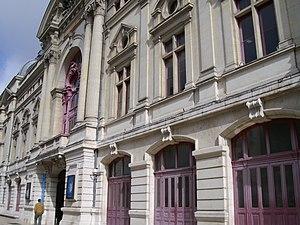
Opéra de Tours.
Tours est une ville de l'Ouest de la France, sur les rives de la Loire et du Cher, dans le département d'Indre-et-Loire, dont elle est le chef-lieu. La commune est le chef-lieu de la métropole Tours Val de Loire et constitutive, avec son intercommunalité, de l’une des 22 métropoles françaises officielles.
Ce tableau présente la liste de tous les monuments historiques classés ou inscrits dans la ville de Tours, Indre-et-Loire, en France.
Le Grand Théâtre de Tours est un bâtiment municipal classé monument historique situé rue de la Scellerie à Tours dans le Vieux-Tours. Doté d'une salle de spectacle de plus de neuf cents places, il est le siège de l'Opéra de Tours qui dispose d'un chœur permanent et abrite aussi l’Orchestre symphonique région Centre-Val de Loire-Tours.